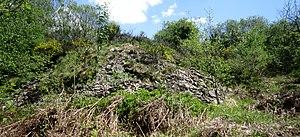
Commana
Commana [kɔmana] est une commune française du département du Finistère, en région Bretagne. Elle fait partie du parc naturel régional d'Armorique et depuis 1989, la commune a obtenu le label « Communes du patrimoine rural de Bretagne » pour la richesse de son patrimoine architectural et paysager. Elle est située sur le versant nord des monts d'Arrée.